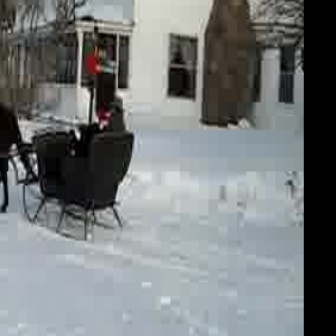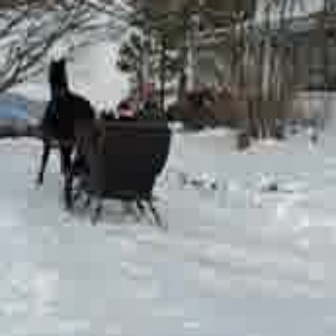
  Please identify the target specified by the bounding box [19,129,133,243] in the first image and locate it in the second image. Return the coordinates in [x_min,y_min,x_max,y_max] format.
Answer: [65,117,170,222]